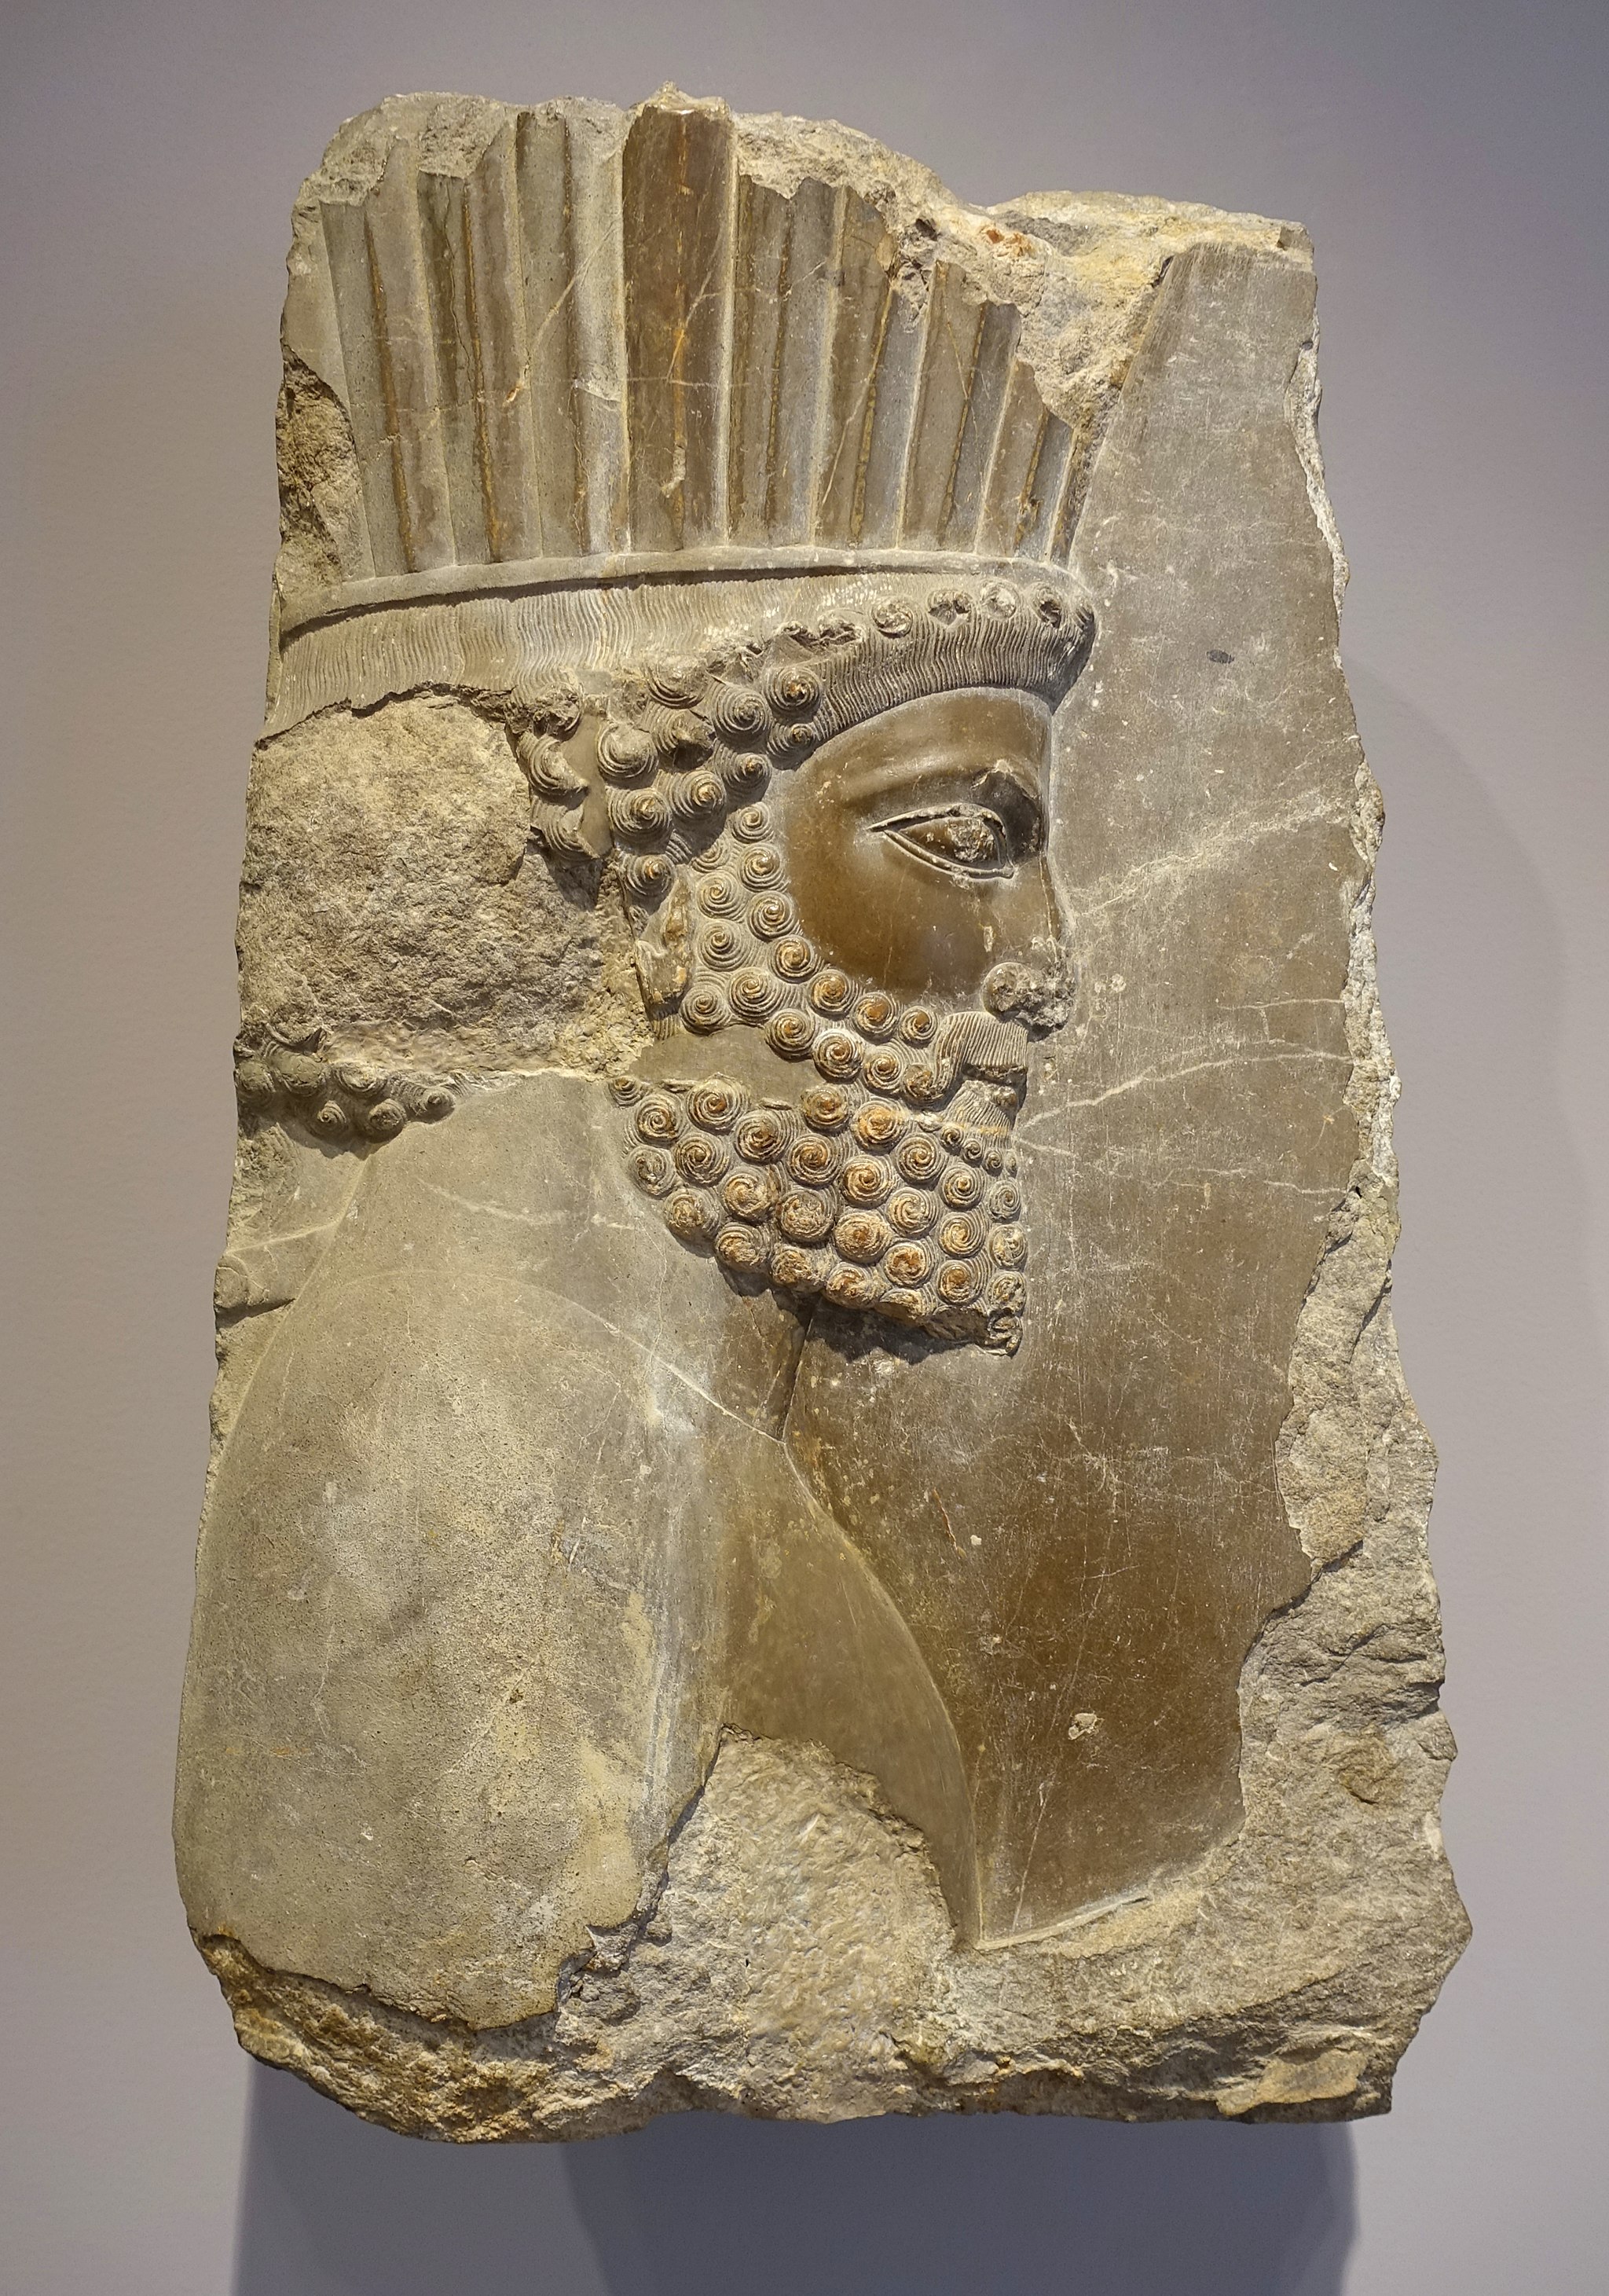
Title: Head of an archer of the royal guard, 1 of 2, from the Palace of Xerxes, Achaemenid Persia, 486-465 BC, limestone - Sackler Museum - Harvard University - DSC01728
Description: Exhibit in the Sackler Museum, Harvard University - Cambridge, Massachusetts, USA
Date: 2019-11-30 11:57:08
Categories: CC-Zero, Hadish Palace of Xerxes I, Author died more than 100 years ago public domain images, Self-published work, CC-PD-Mark, Reliefs from Persepolis, Achaemenid reliefs in the Sackler Museum